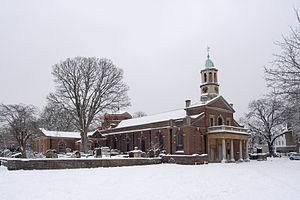
Kew
Saint Anne's Church, Kew, i vinter.
Kew er en bydel i London kommunen Richmond upon Thames i det sydvestlige London, på den sydlige side af Themsen.